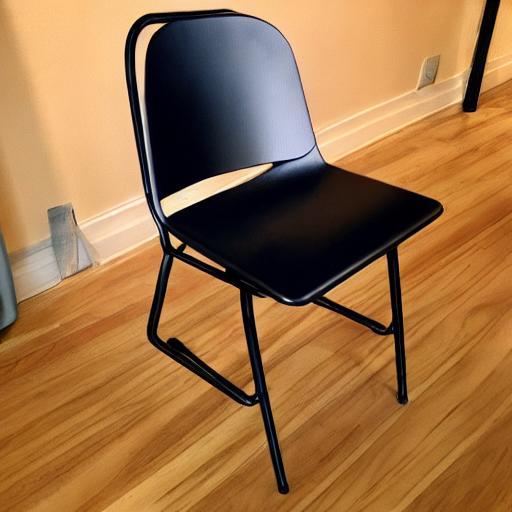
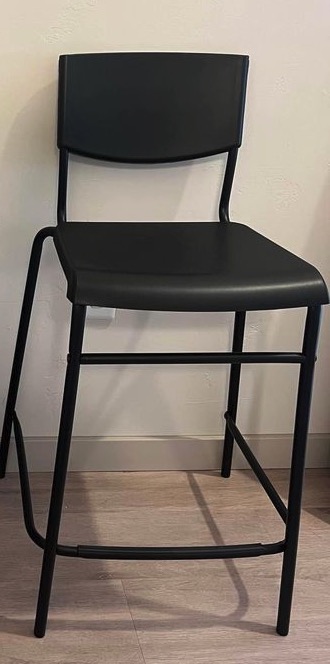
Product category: stool
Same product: no